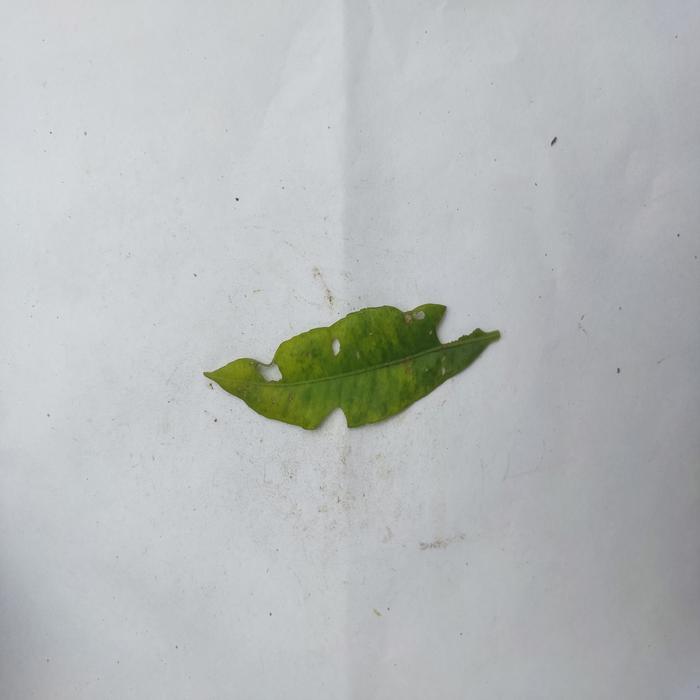
Crop: Hog Plum
Leaf condition: Anthracnose